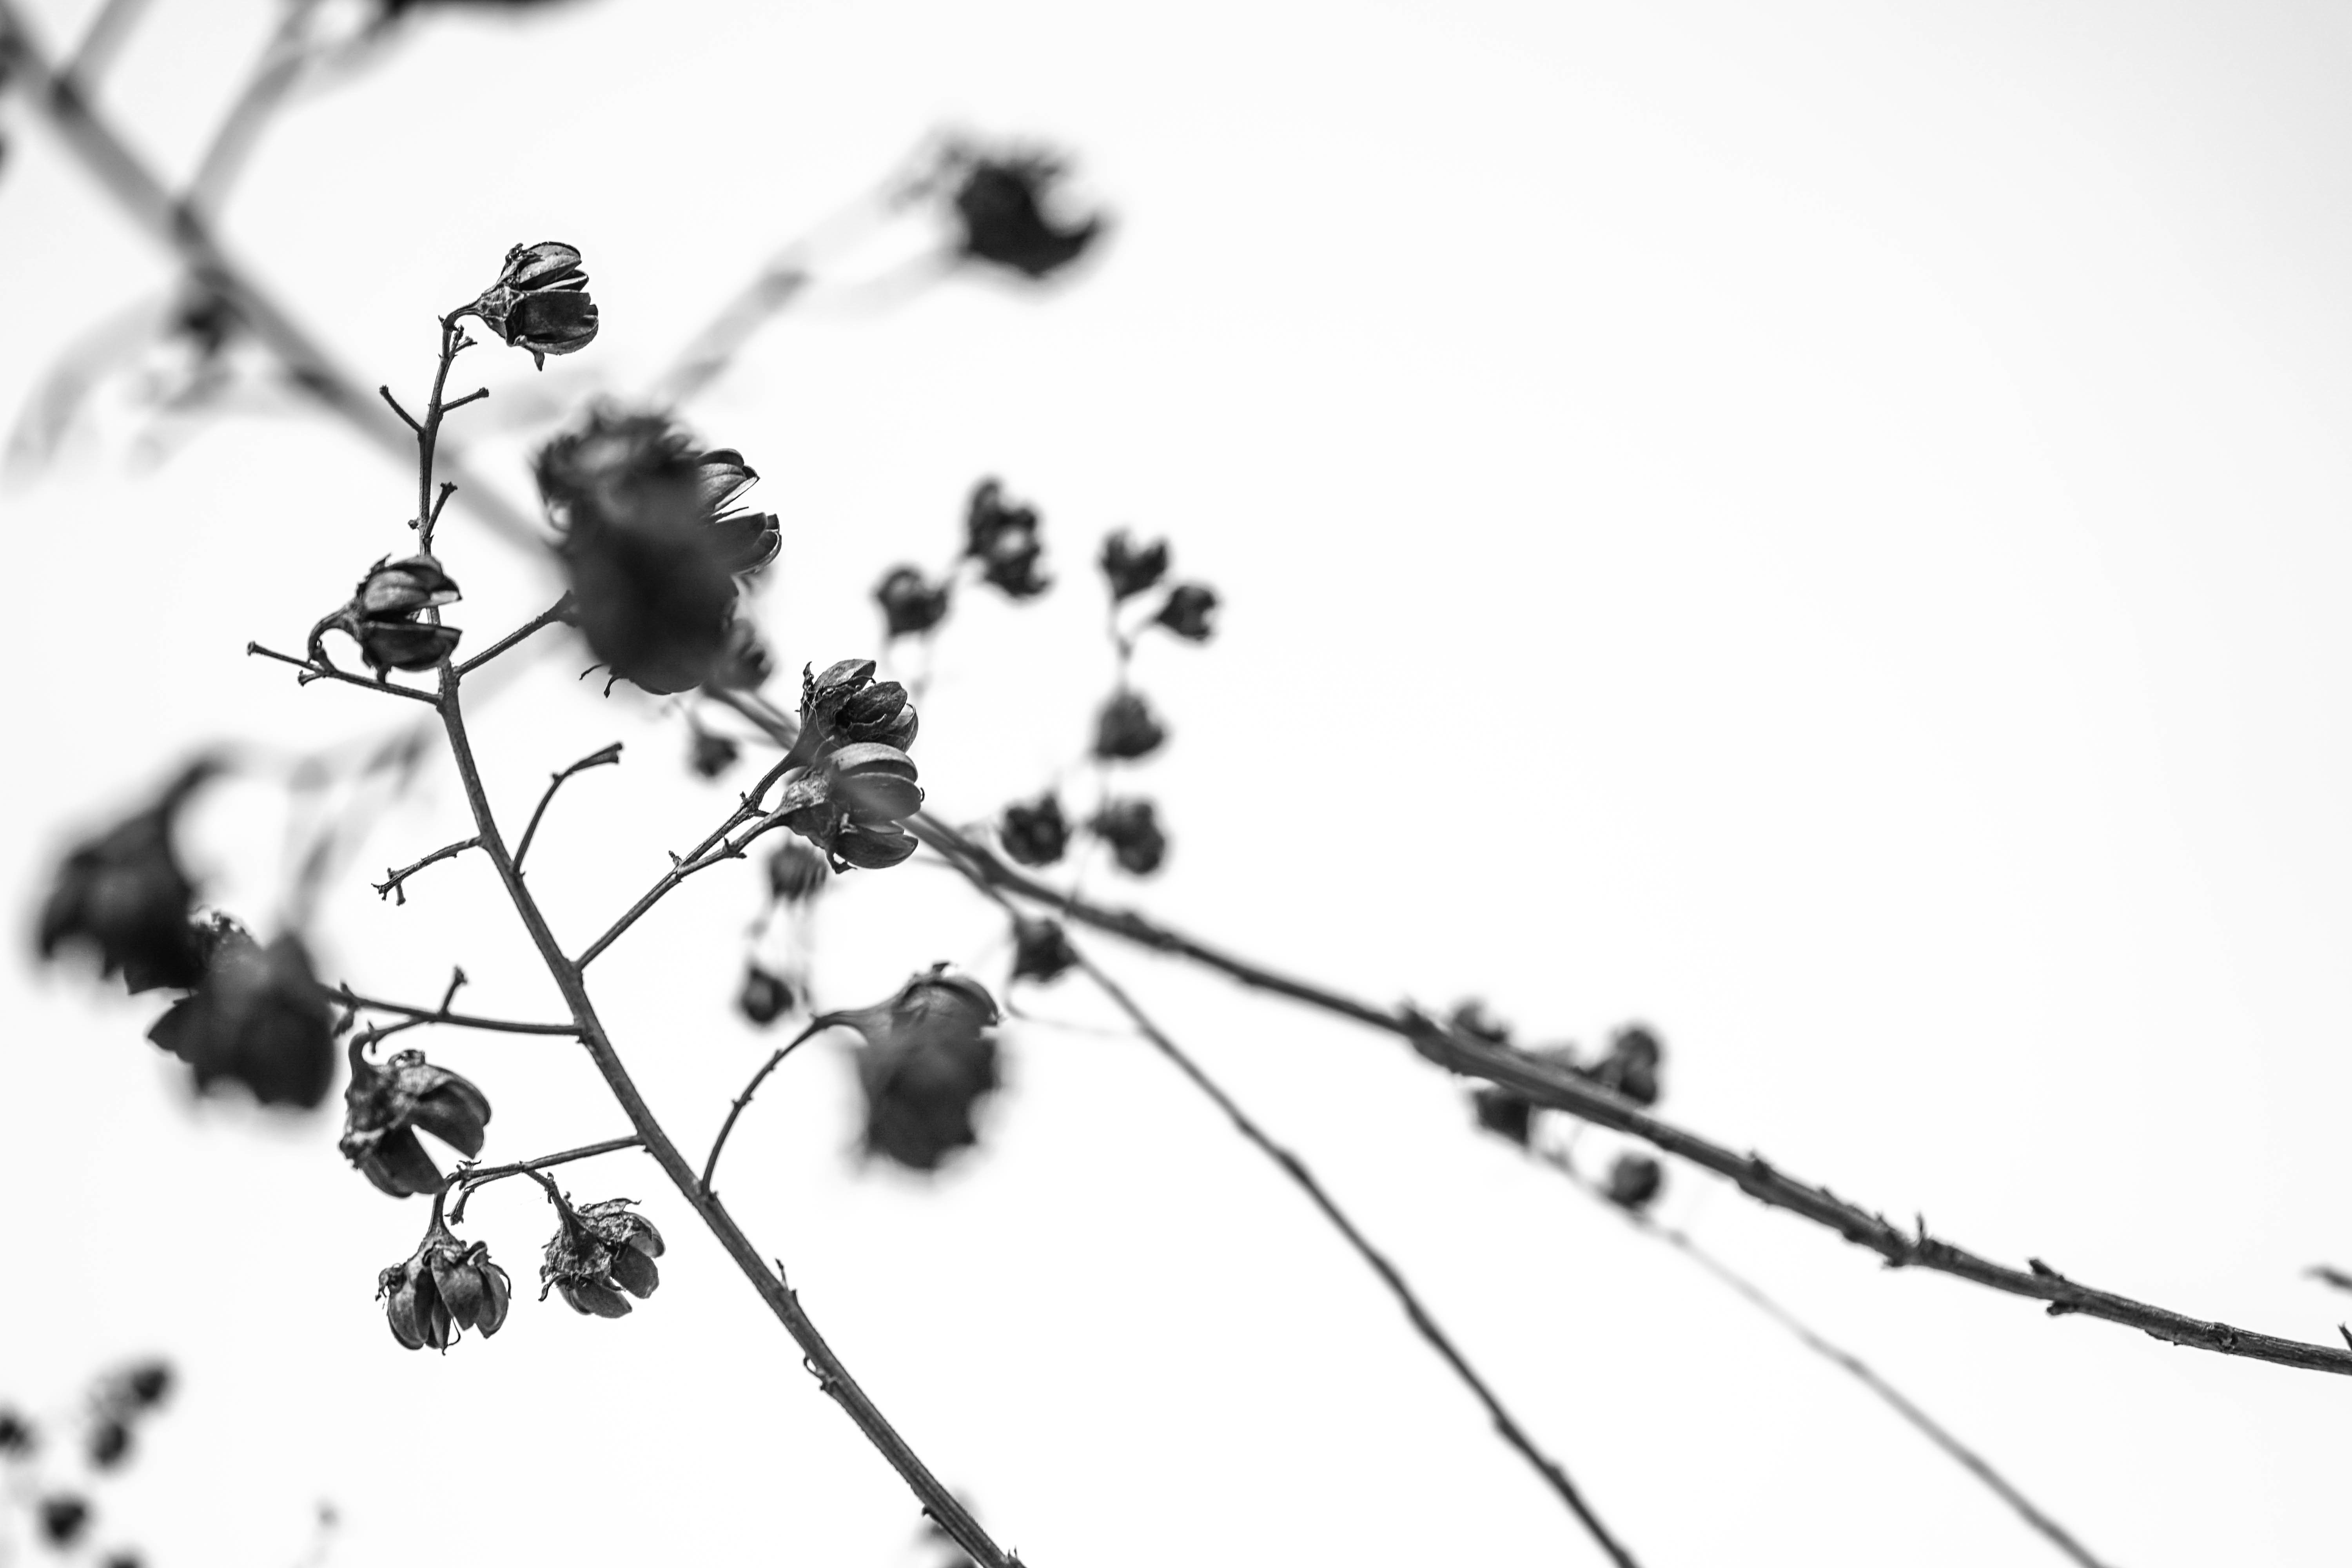
branch, black and white, plant, flower, line, monochrome, twig, monochrome photography